Kalna II

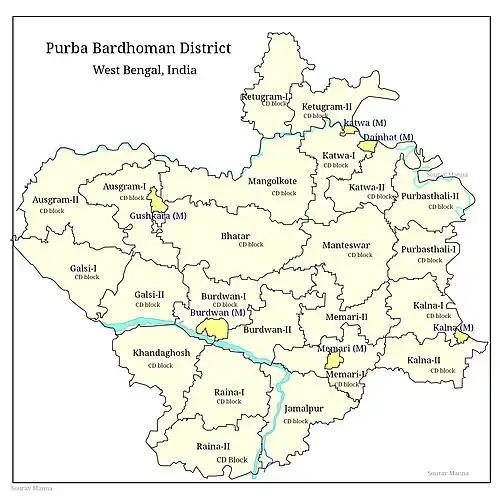
CD blocks of Purba Bardhaman district

Kalna II CD Block is part of the Bhagirathi basin. The region has many swamps and water-logged areas. The soil is fertile, as it consists mainly of silt deposits.